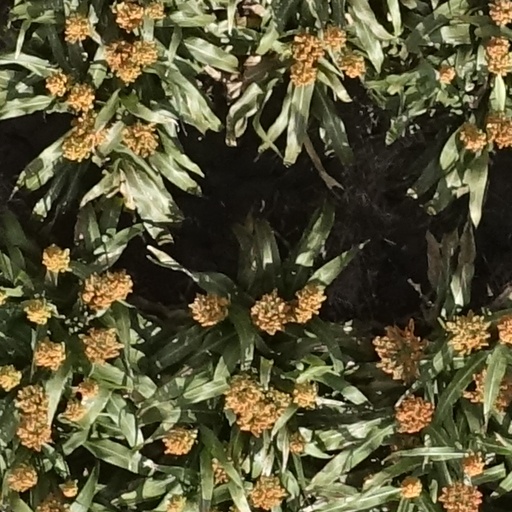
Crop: sorghum